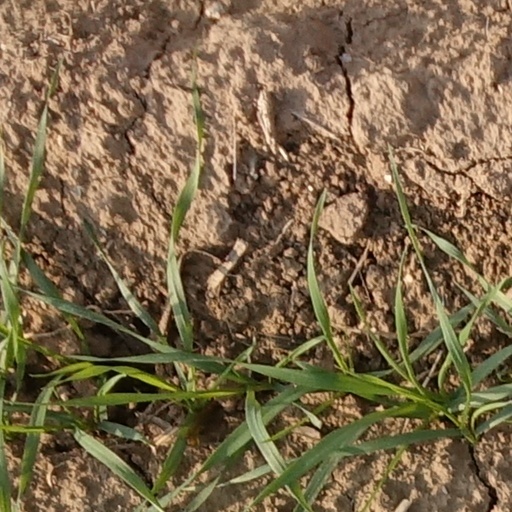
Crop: wheat